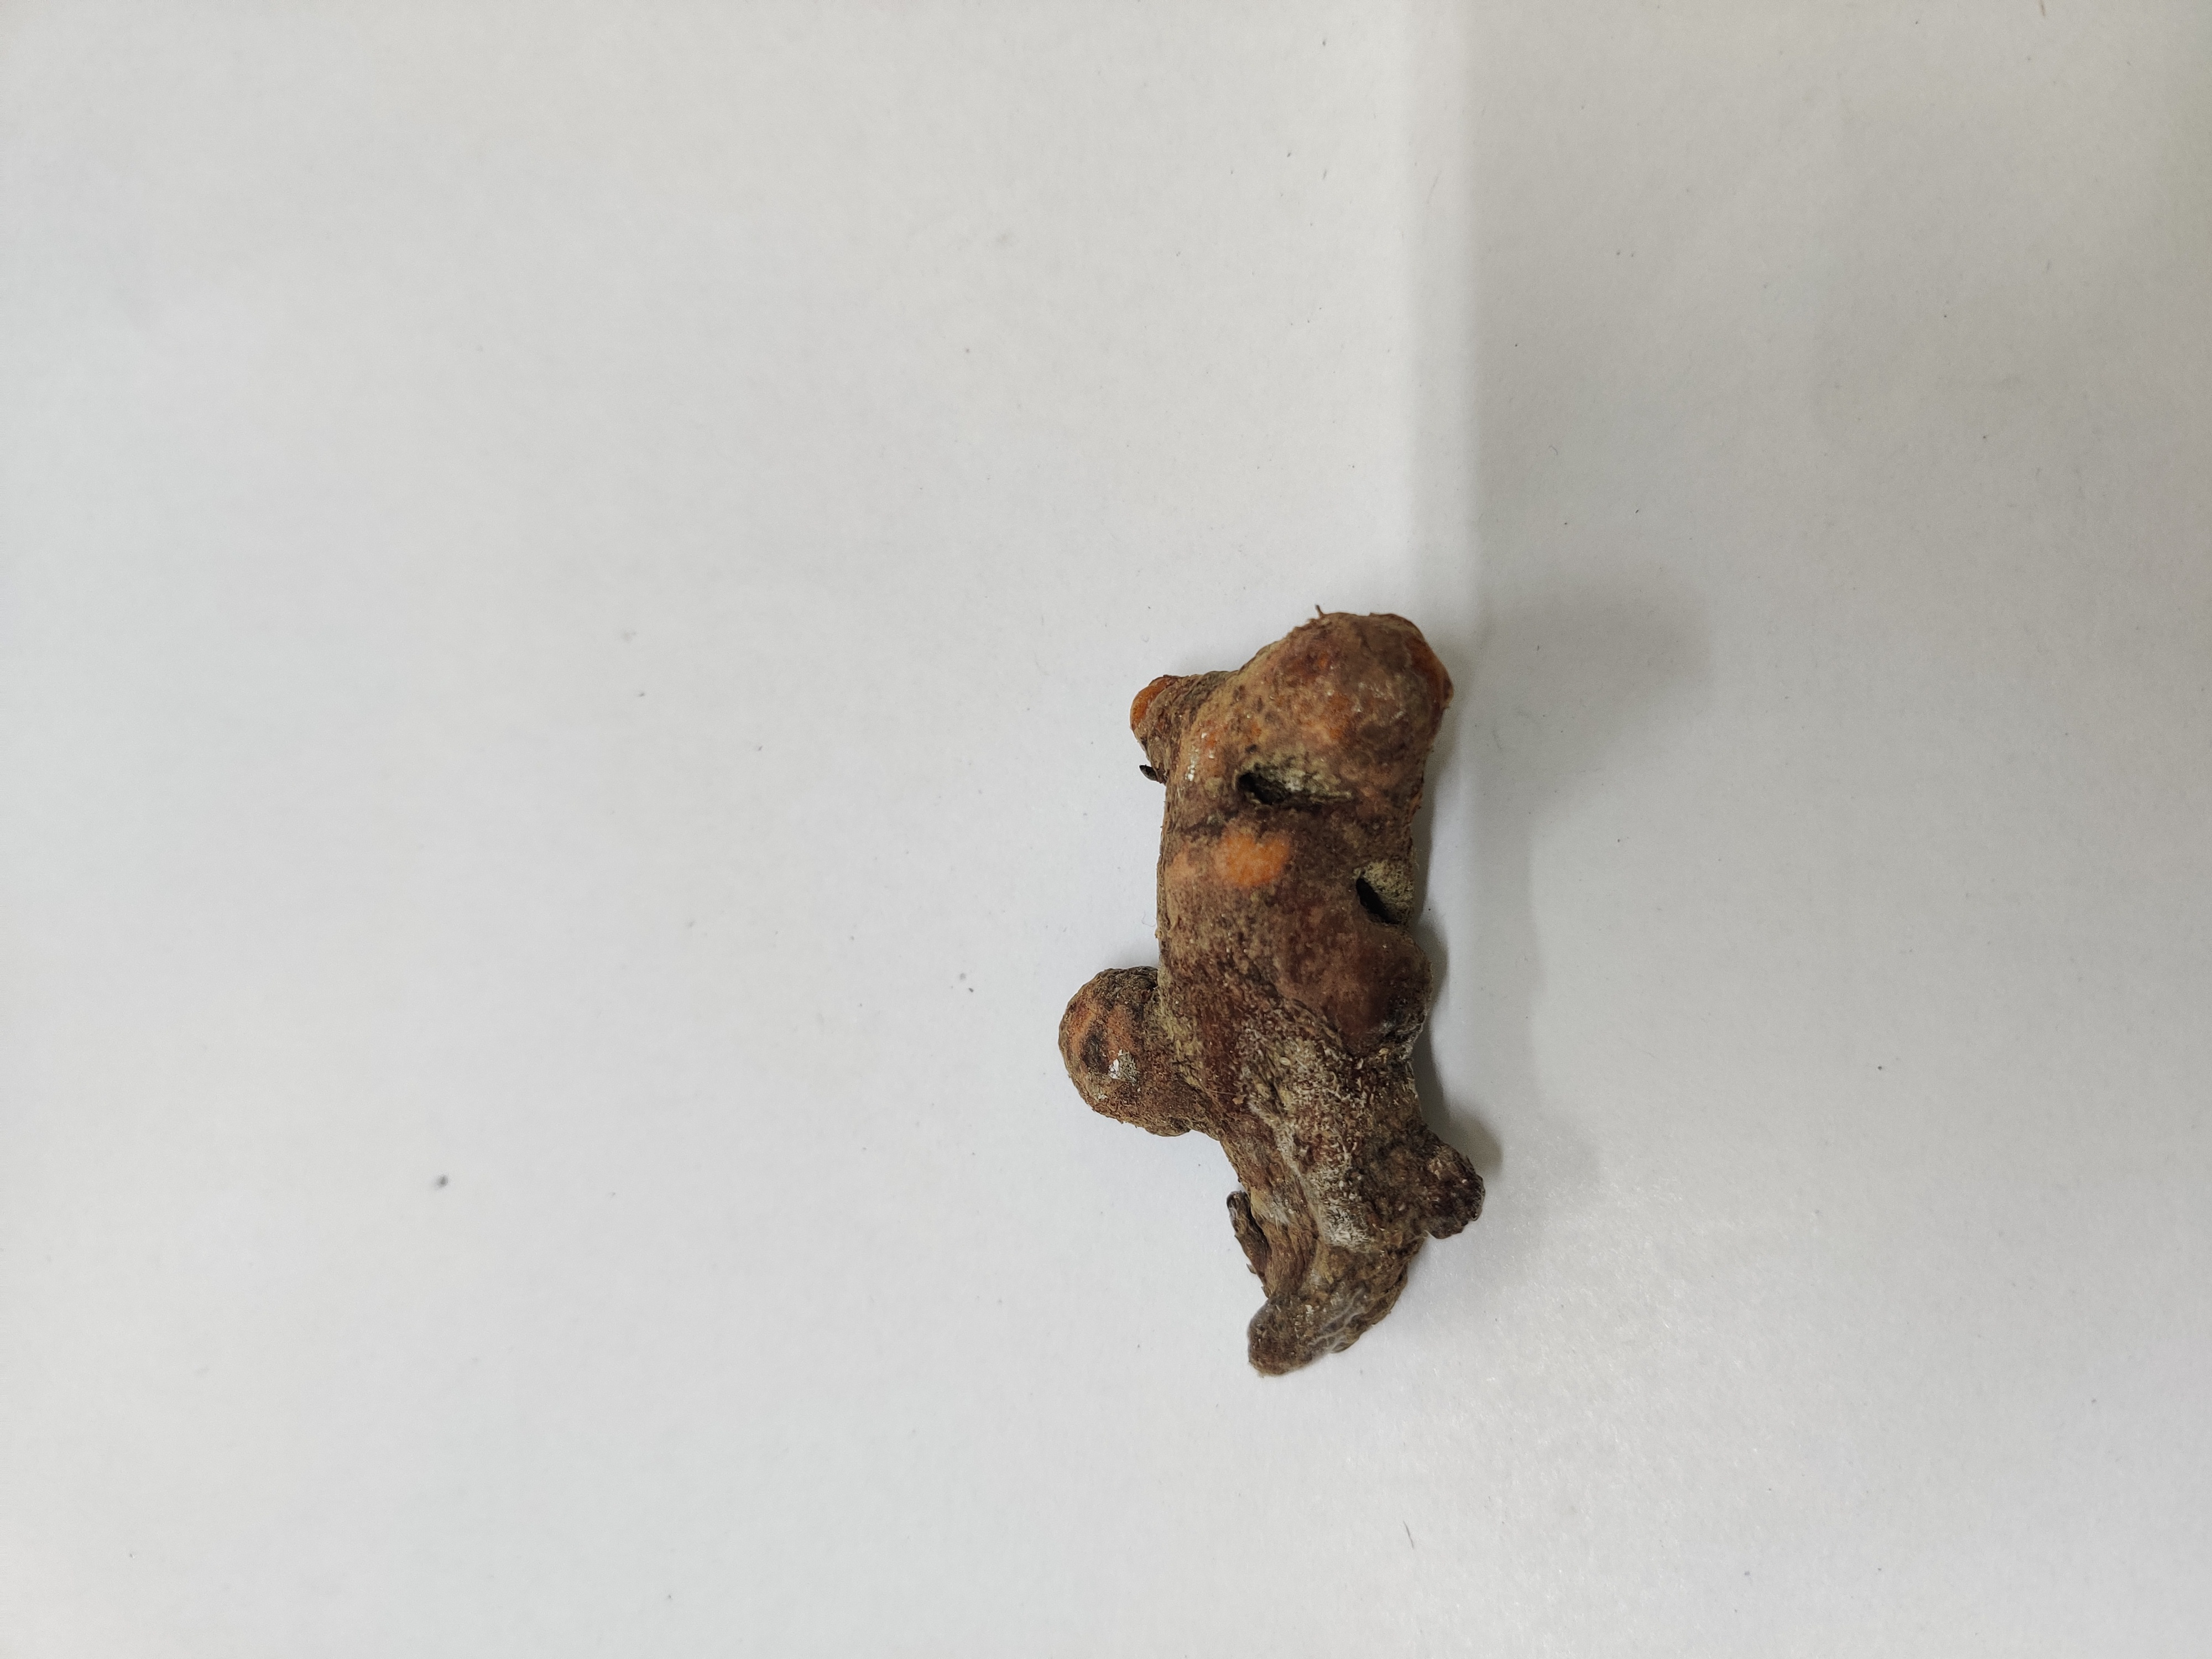
Crop: Turmeric
Condition: Severely Damaged